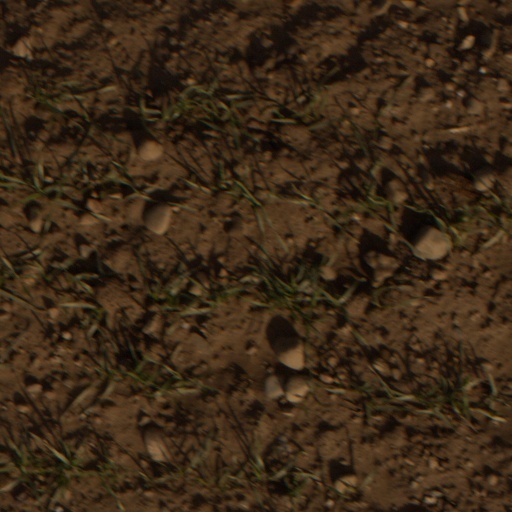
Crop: wheat